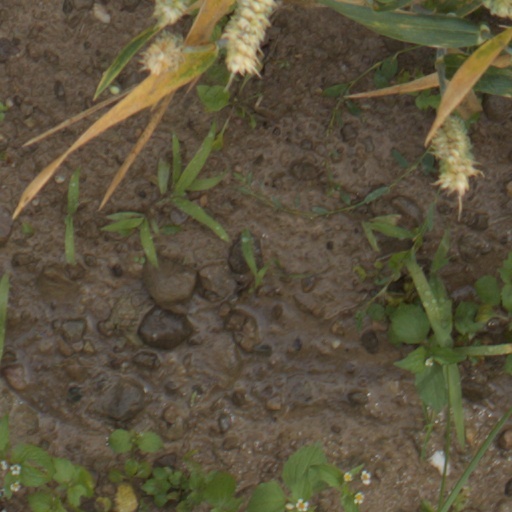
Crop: wheat